Somdet Chaophraya Borom Maha Sri Suriwongse

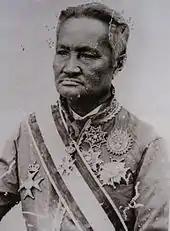

Somdet Chaophraya Borom Maha Sri Suriwongse (also spelled "Suriyawong", etc.; 23 December 1808 – 19 January 1883), whose personal name was Chuang Bunnag, was a prominent 19th century Thai figure who served as the regent during the early years of the reign of King Chulalongkorn.